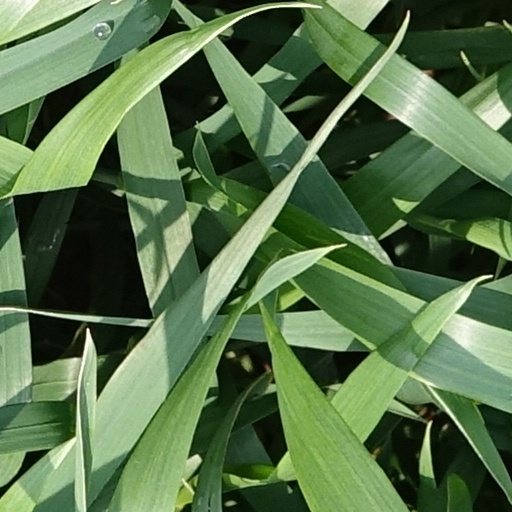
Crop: wheat